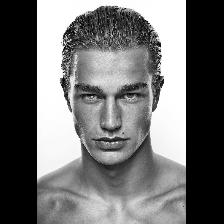
Label: Human